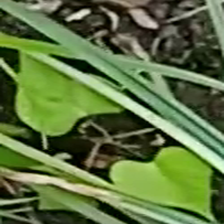
Weed species: Obscure_morning _glory(Ipomoea obscura)